Kansas City–Florida Special

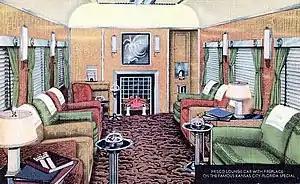
The lounge car interior of the "Kansas City–Florida Special,"

The train was inaugurated on November 26, 1911. Sleeping cars were dropped from the train by the train's last year of operation and service was terminated in 1965. The Frisco's "Sunnyland" ran generally parallel with this route as a local train, first starting from St. Louis, then joining Frisco's eastern mainline at Memphis to Birmingham. By the mid-1940s, the "Sunnyland" route began in Kansas City instead, with a sleeper partnership with the Southern Railway continuing beyond Birmingham to Atlanta. The "Sunnyland" had the eastern variant of second section veering south from Amory to Pensacola. The "Sunnyland" had the western variant, the "Sunnyland-Will Rogers:" a section originating in Oklahoma City and connecting with the "Sunnyland" in Springfield, Missouri.